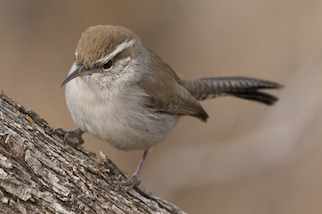
grey belly and brown wings and head with a pointy grey and brown beak.
this small bird has a light gray throat, breast, belly, abdomen and eyebrows and a light brown crown, wings, back and tail.
this bird is brown with white on its chest and has a long, pointy beak.
a small sized bird that has a grey belly and a brown body with a pointed bill
this bird is white and brown in color with a sharp skinny beak, and white eye rings.
this bird is white with grey and has a long, pointy beak.
this particular bird has a belly that is gray and white
this bird is brown with white and has a long, pointy beak.
the bird has a brown crown, grey bill that is slim and white belly.
the bird has a curved black bill and a white belly and breast.
Species: Bewick Wren